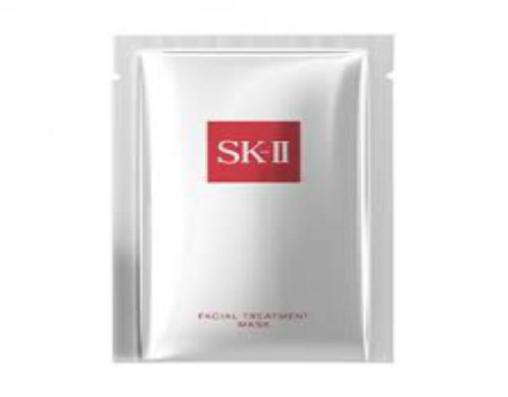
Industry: Necessities